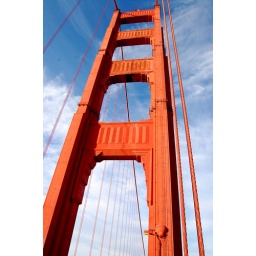
When this bridge was built it was taller than any other building in San Francisco.